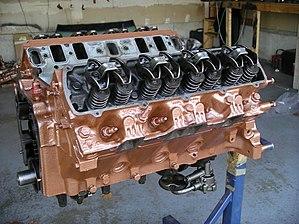
Un big-block est généralement un moteur V8 de grosse cylindrée fabriqué en Amérique du Nord. Ce type de moteur est utilisé en automobile mais est aussi monté dans des pick-up, camions ou des bateaux dans ses versions « marine ».